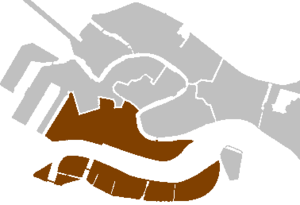
Dorsoduro
Placering af Dorsoduro i Venedig
Dorsoduro er en af de seks sestieri i Venedig